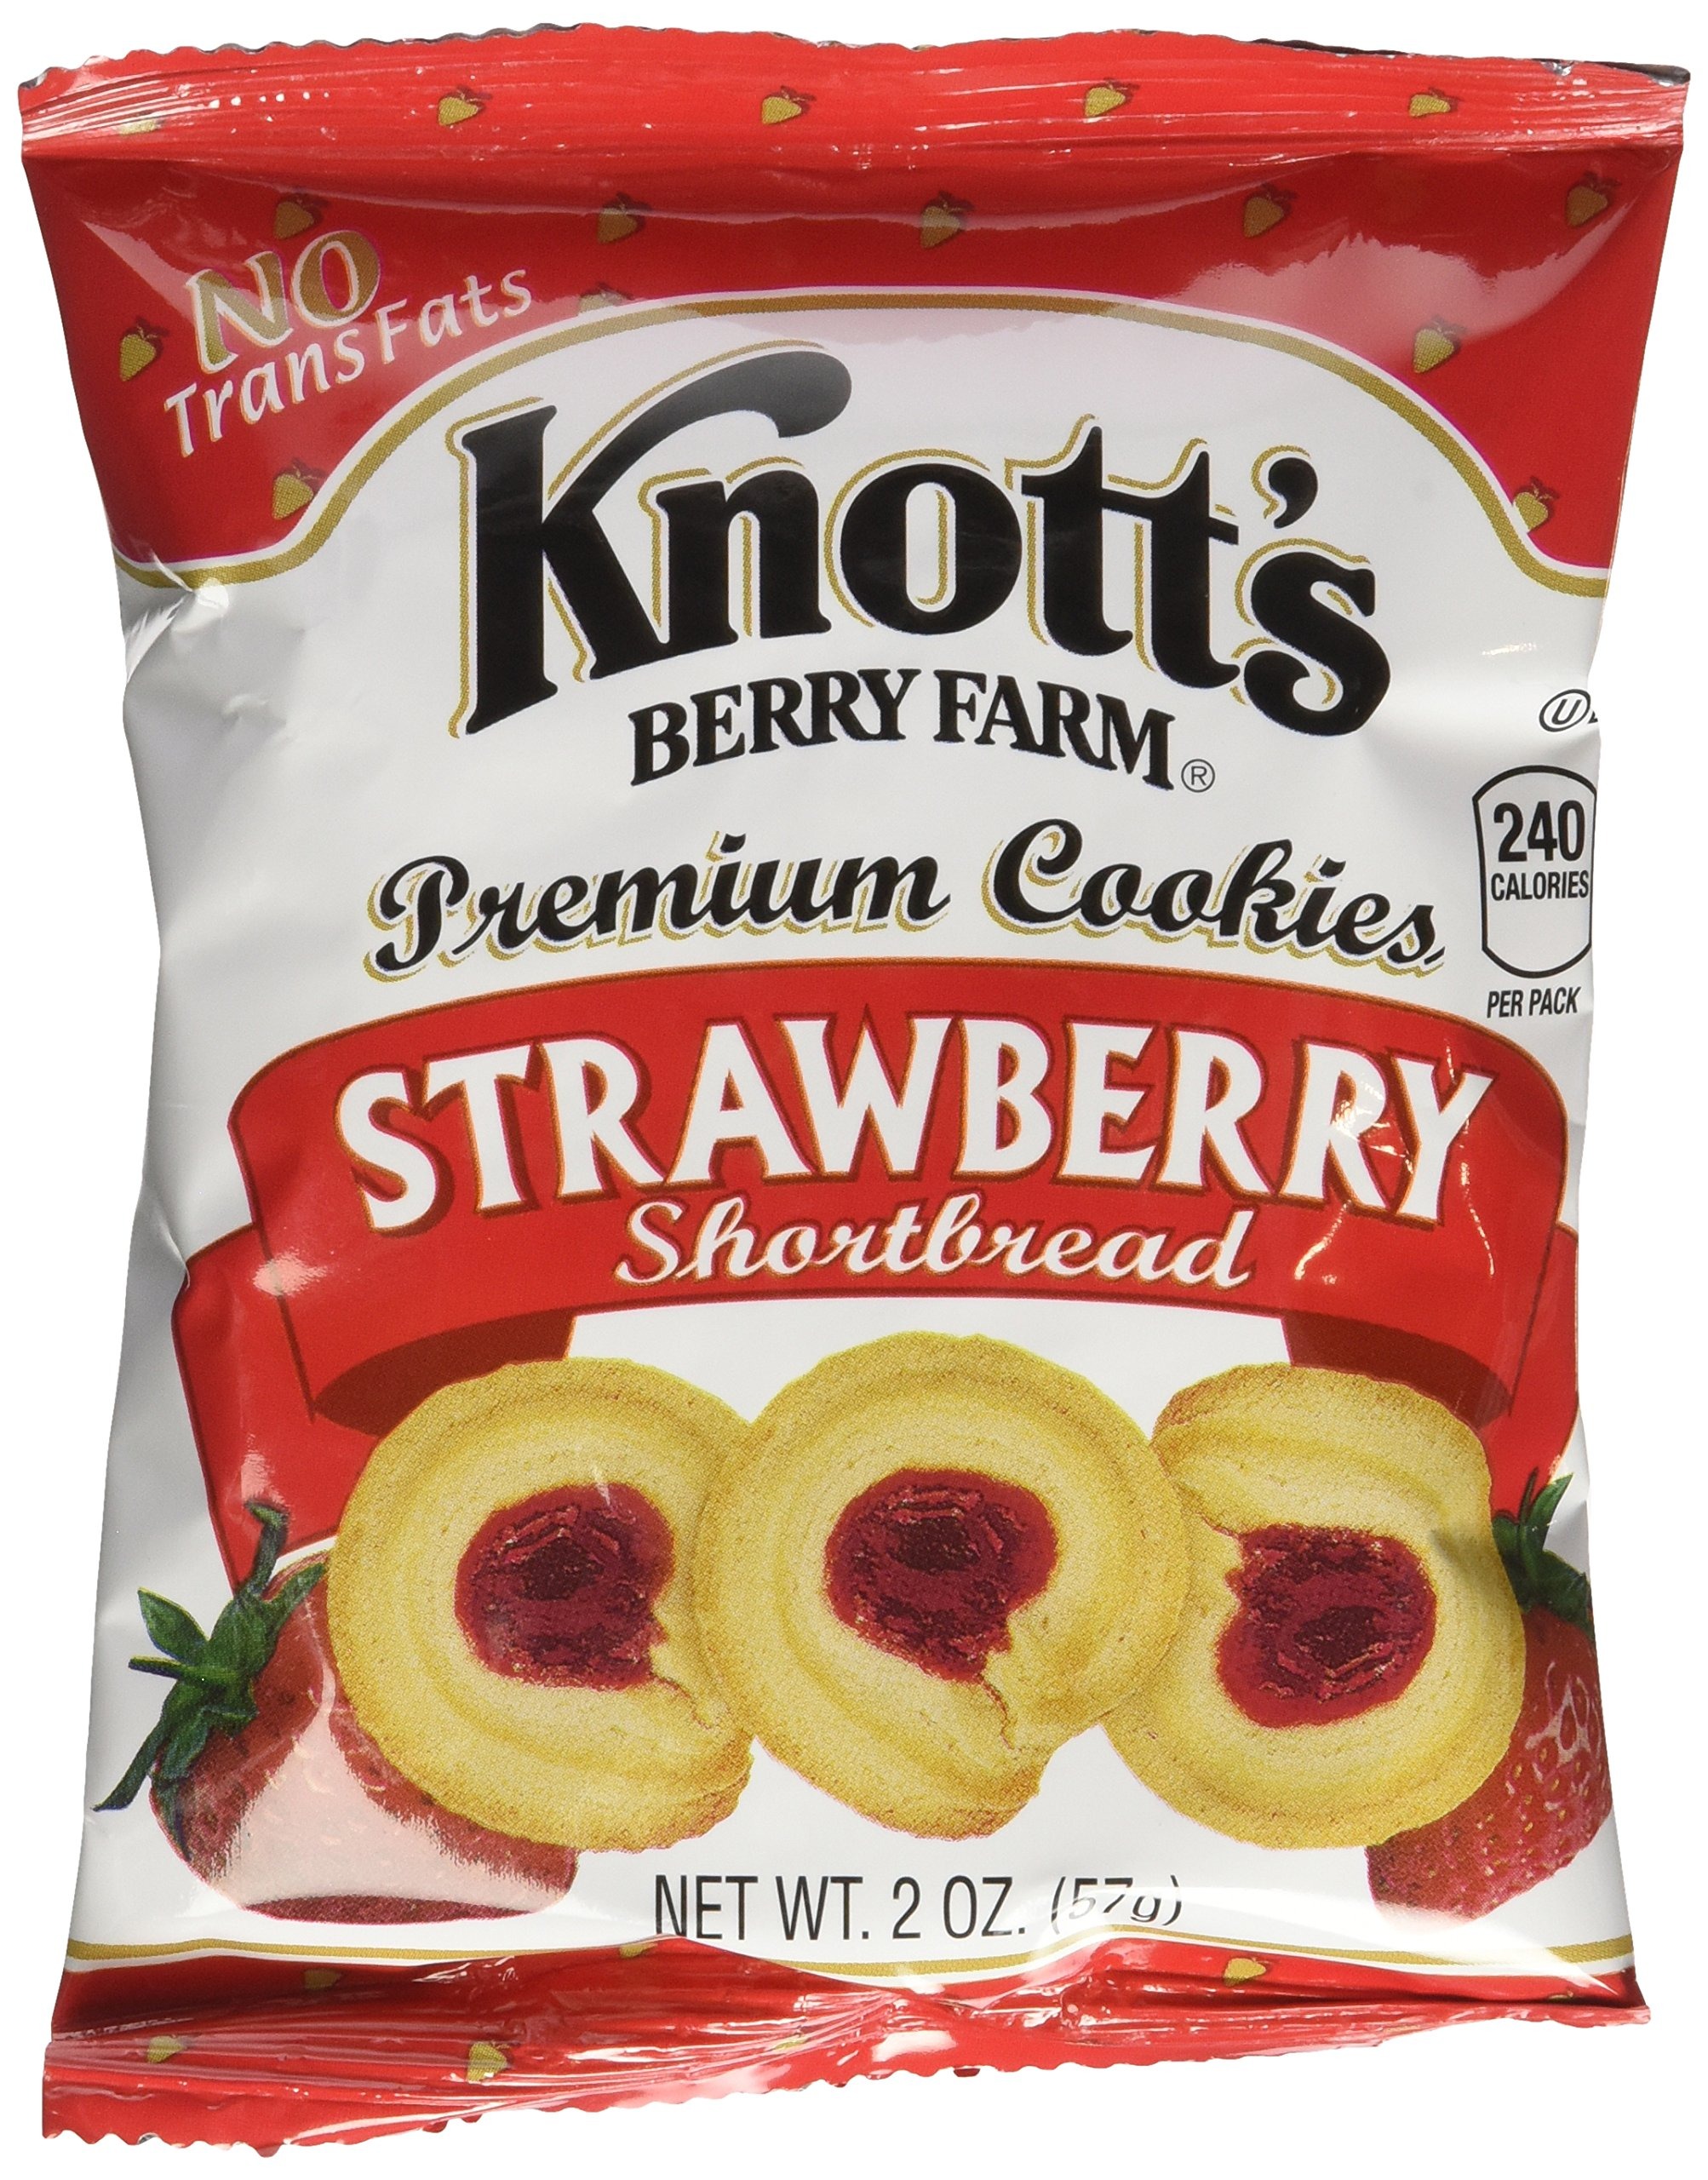
Item Name: Knotts Berry Farm Strawberry Shortbread Cookies 24/2 Oz
Bullet Point: Knotts Berry Farm Strawberry Shortbread Cookies 24/2 Oz
Product Description: Knotts Berry Farm Strawberry Shortbread Cookies 24/2 Oz
Value: 48.0
Unit: ounce

Price: 20.17